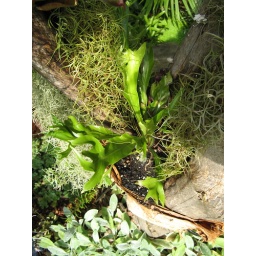
A small crested birds nest fern - (Asplenium australasicum cristata) growing in the dead Japanese Maple.